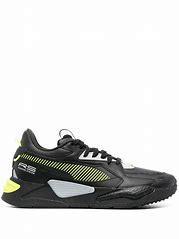
Brand: Puma
Model: Rs Z